Vivian Green

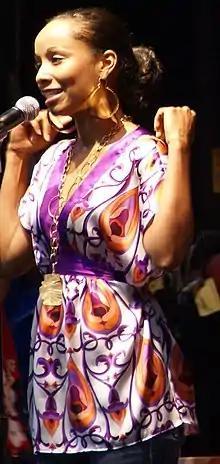

Vivian Sakiyyah Green (born May 22, 1979) is an American R&B singer-songwriter and pianist.